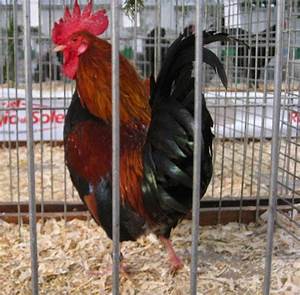
Label: gallina